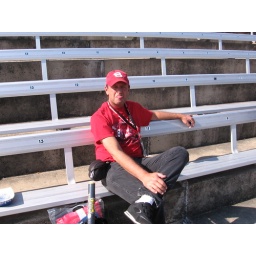
Sitting in our cup seats right on the first row in turn one. Pretty darn good seats!